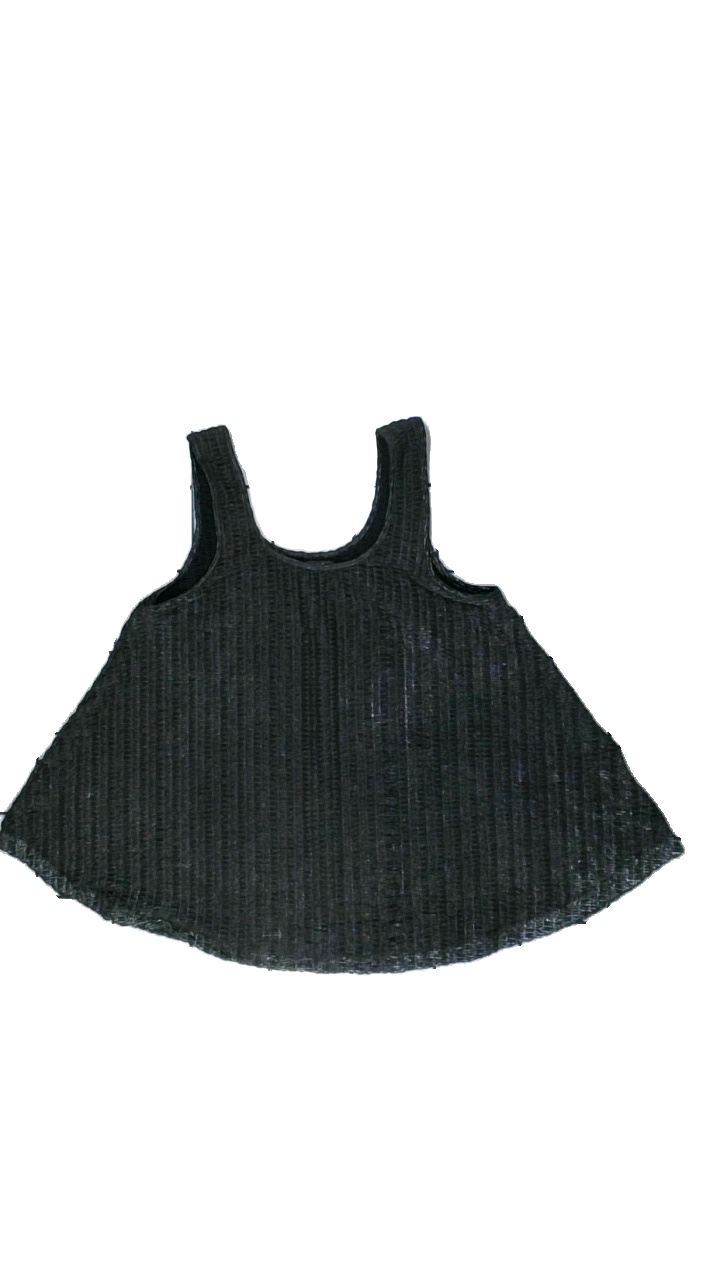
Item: Top (Ladies)
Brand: Pieces
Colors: Black
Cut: Loose
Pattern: Metallic
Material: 100% Polyester
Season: All
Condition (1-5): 5
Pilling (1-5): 5
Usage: Reuse
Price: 50-100